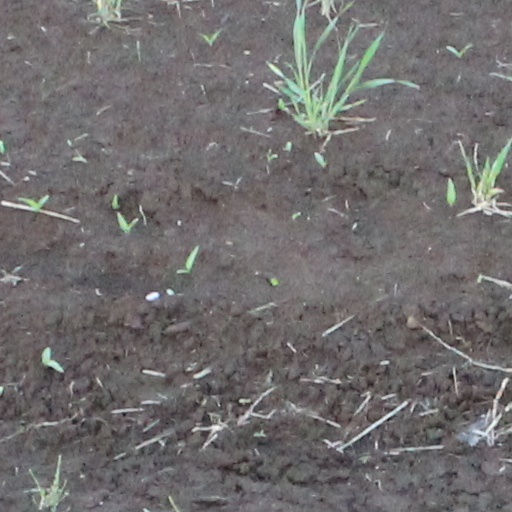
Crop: wheat